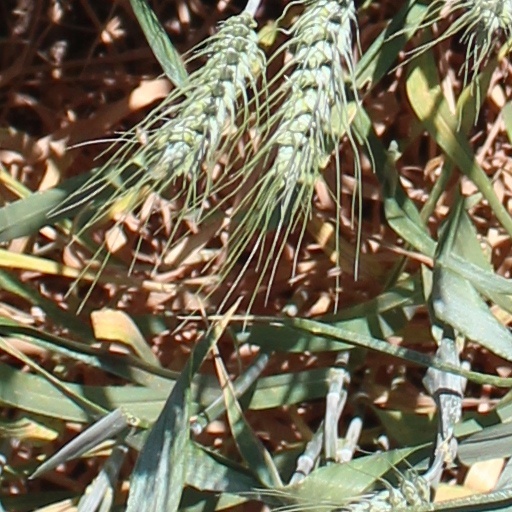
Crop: wheat